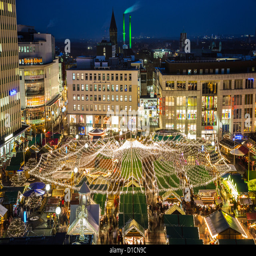
christmas market in the city center